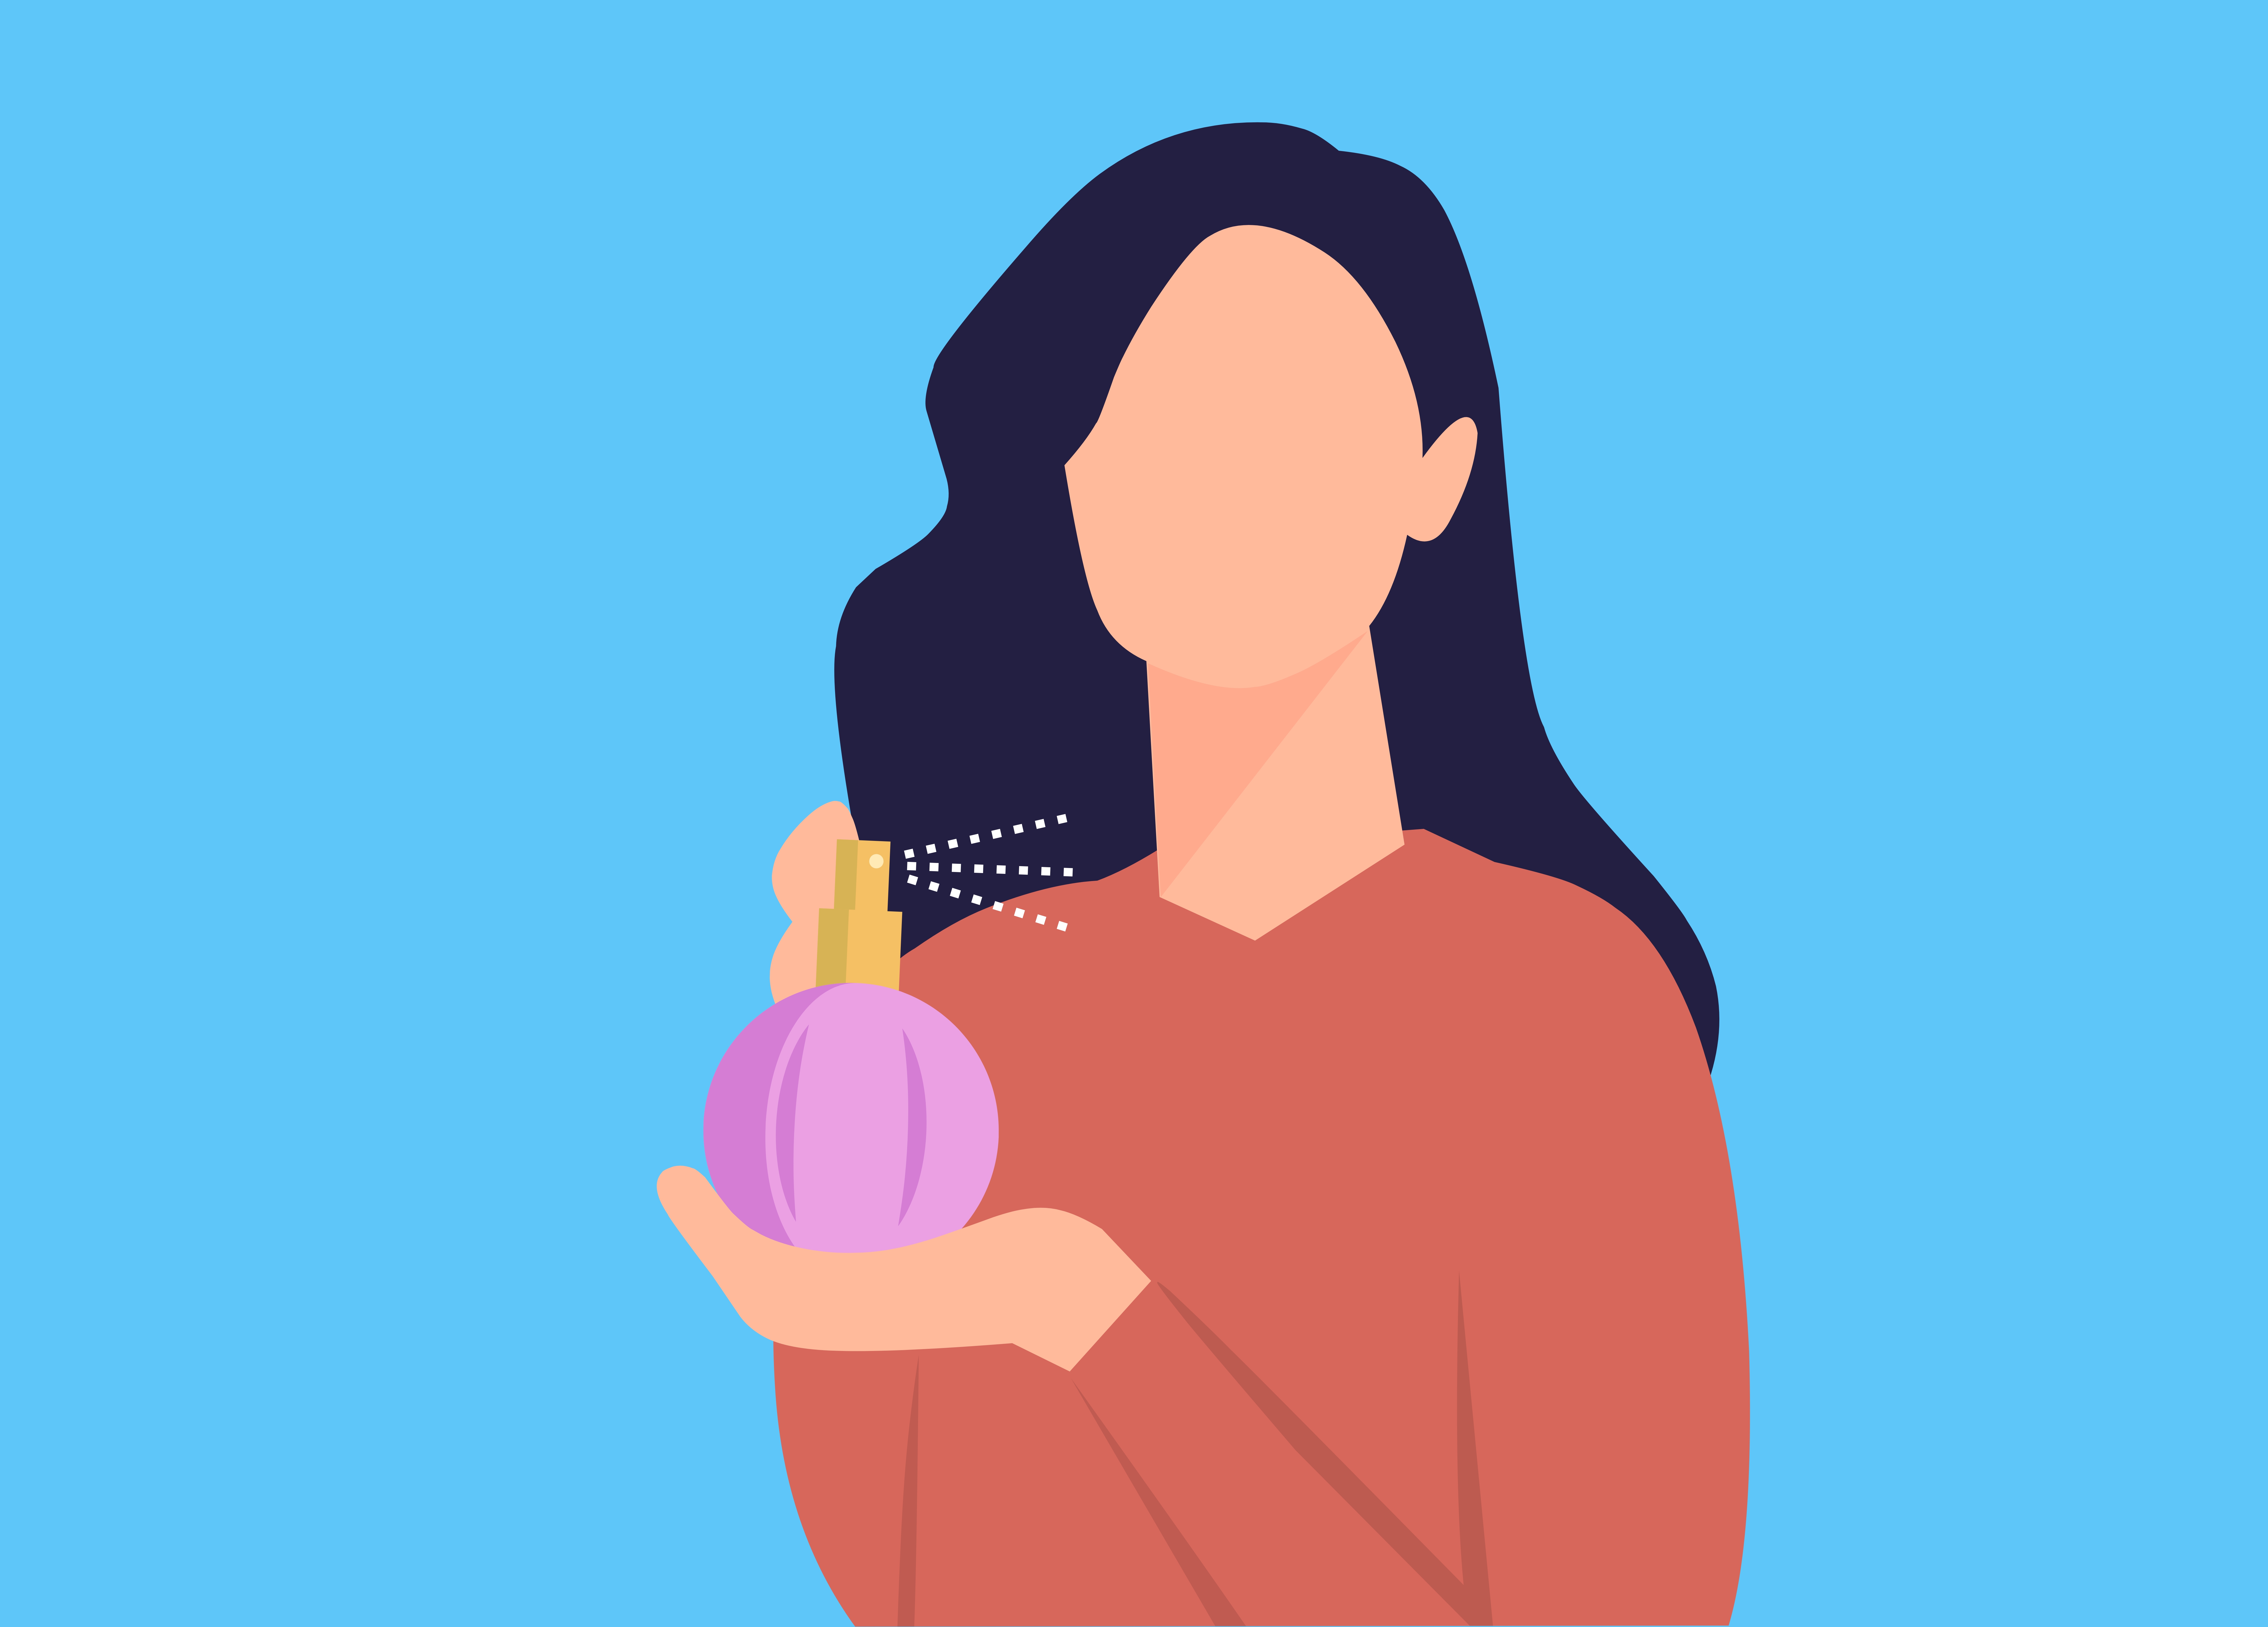
woman, perfume, bottle, herbal, wellness, scent, aroma, glass, girl, female, cartoon, spray, hand, neck, gesture, People in nature, happy, elbow, thumb, electric blue, sharing, job, font, graphics, sitting, drinking, fictional character, art, fun, conversation, illustration, clip art